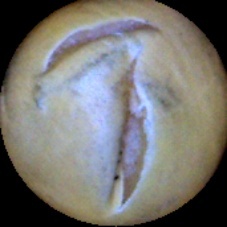
Label: Broken